Nuclear submarine

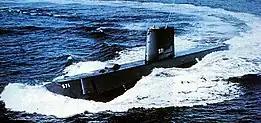
, the first nuclear-powered submarine.

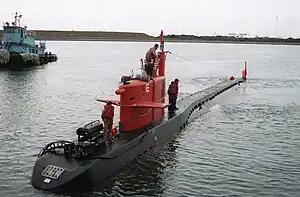
The smallest nuclear-powered submarine, the U.S. Navy's "NR-1".

The idea for a nuclear-powered submarine was first proposed in the United States Navy by the Naval Research Laboratory's physicist Ross Gunn in 1939. The Royal Navy began researching designs for nuclear propulsion plants in 1946.